Eric Smaling

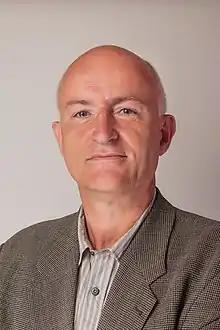
Eric Smaling

Eric Marc Alexander Smaling (born 18 August 1957 in Amsterdam) is a Dutch politician and agronomist. As a member of the Socialist Party (Socialistische Partij) he was an MP between 14 May 2013 and 23 March 2017. He replaced Manja Smits, initially temporarily, and definitively from 15 April 2014). From 2007 to 2013, he was a Senator; he was replaced by .